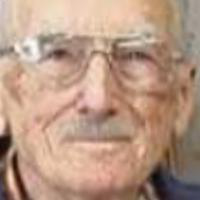
Age group: age 66-80